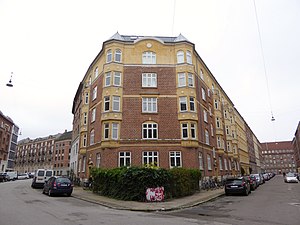
Frejasgade
Thorsborg på hjørnet af Thorsgade og Frejasgade.
Frejasgade er en gade på Ydre Nørrebro i Mimersgadekvarteret. Frejasgade løber mellem Jagtvej og Thorsgade.